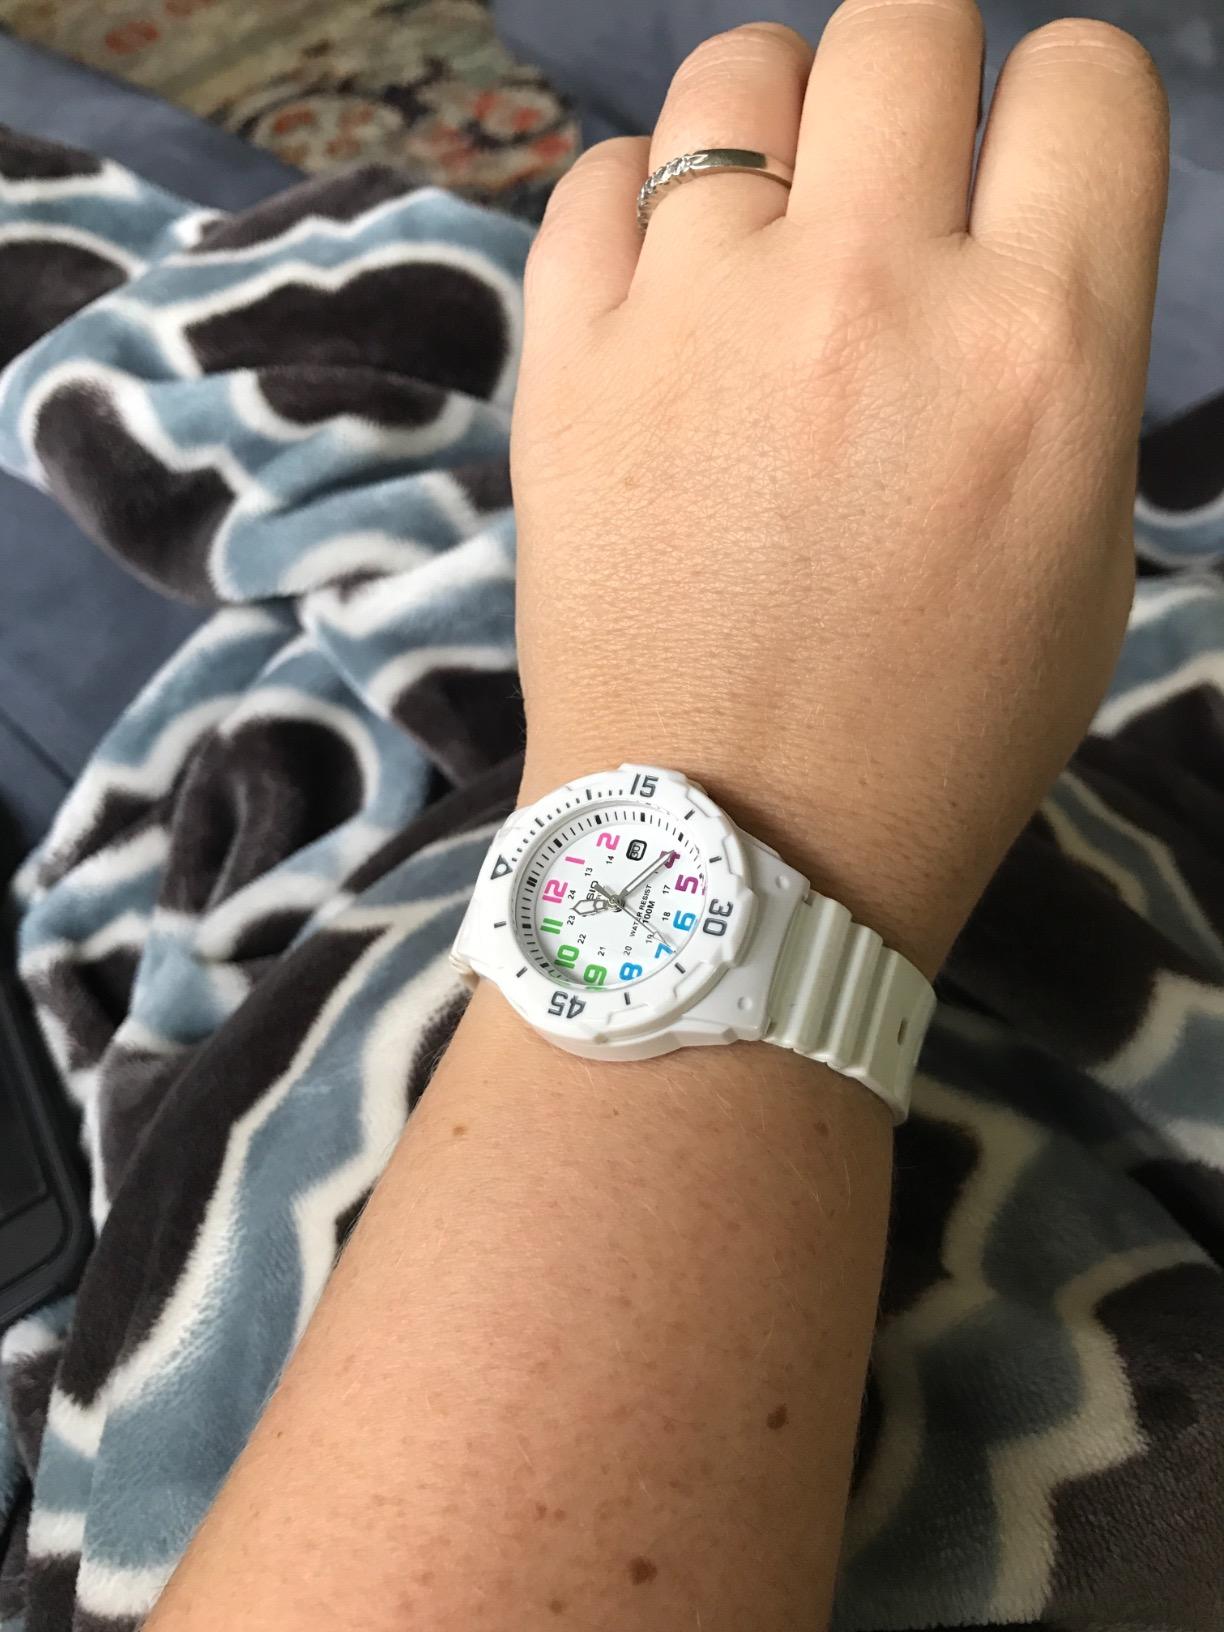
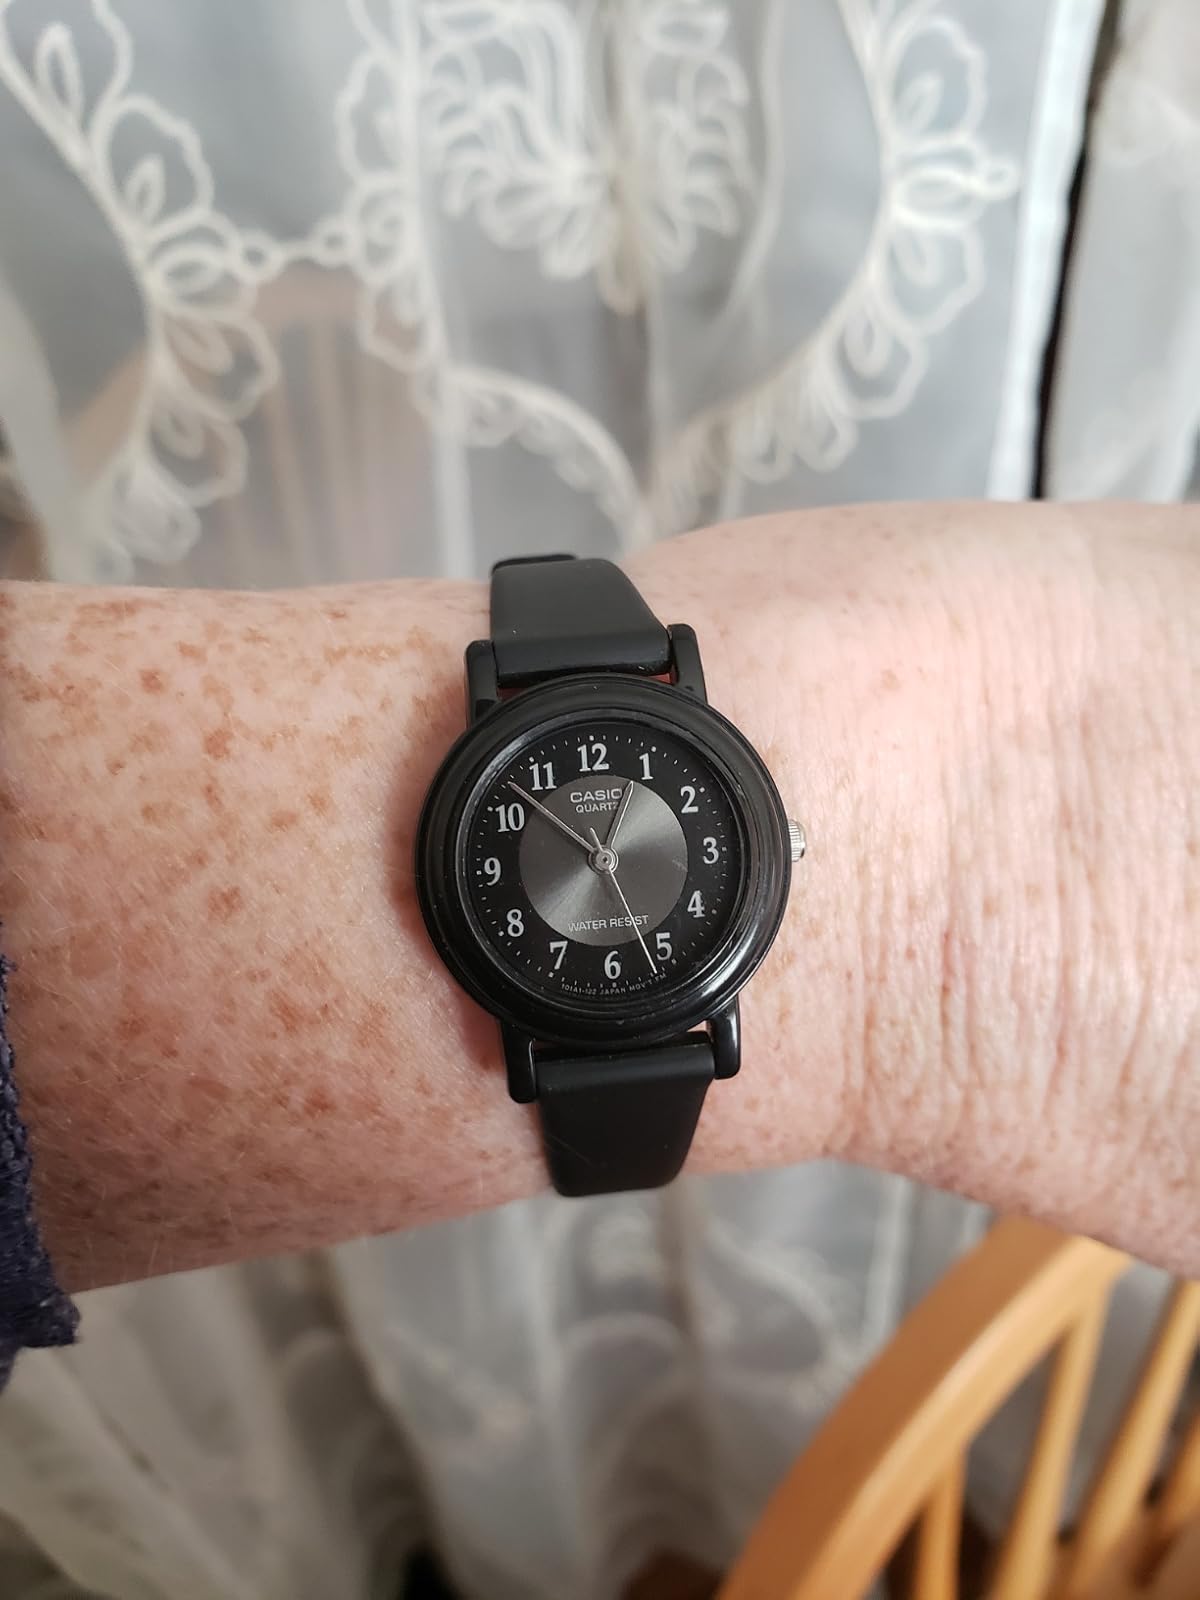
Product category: accessories_watch
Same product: no